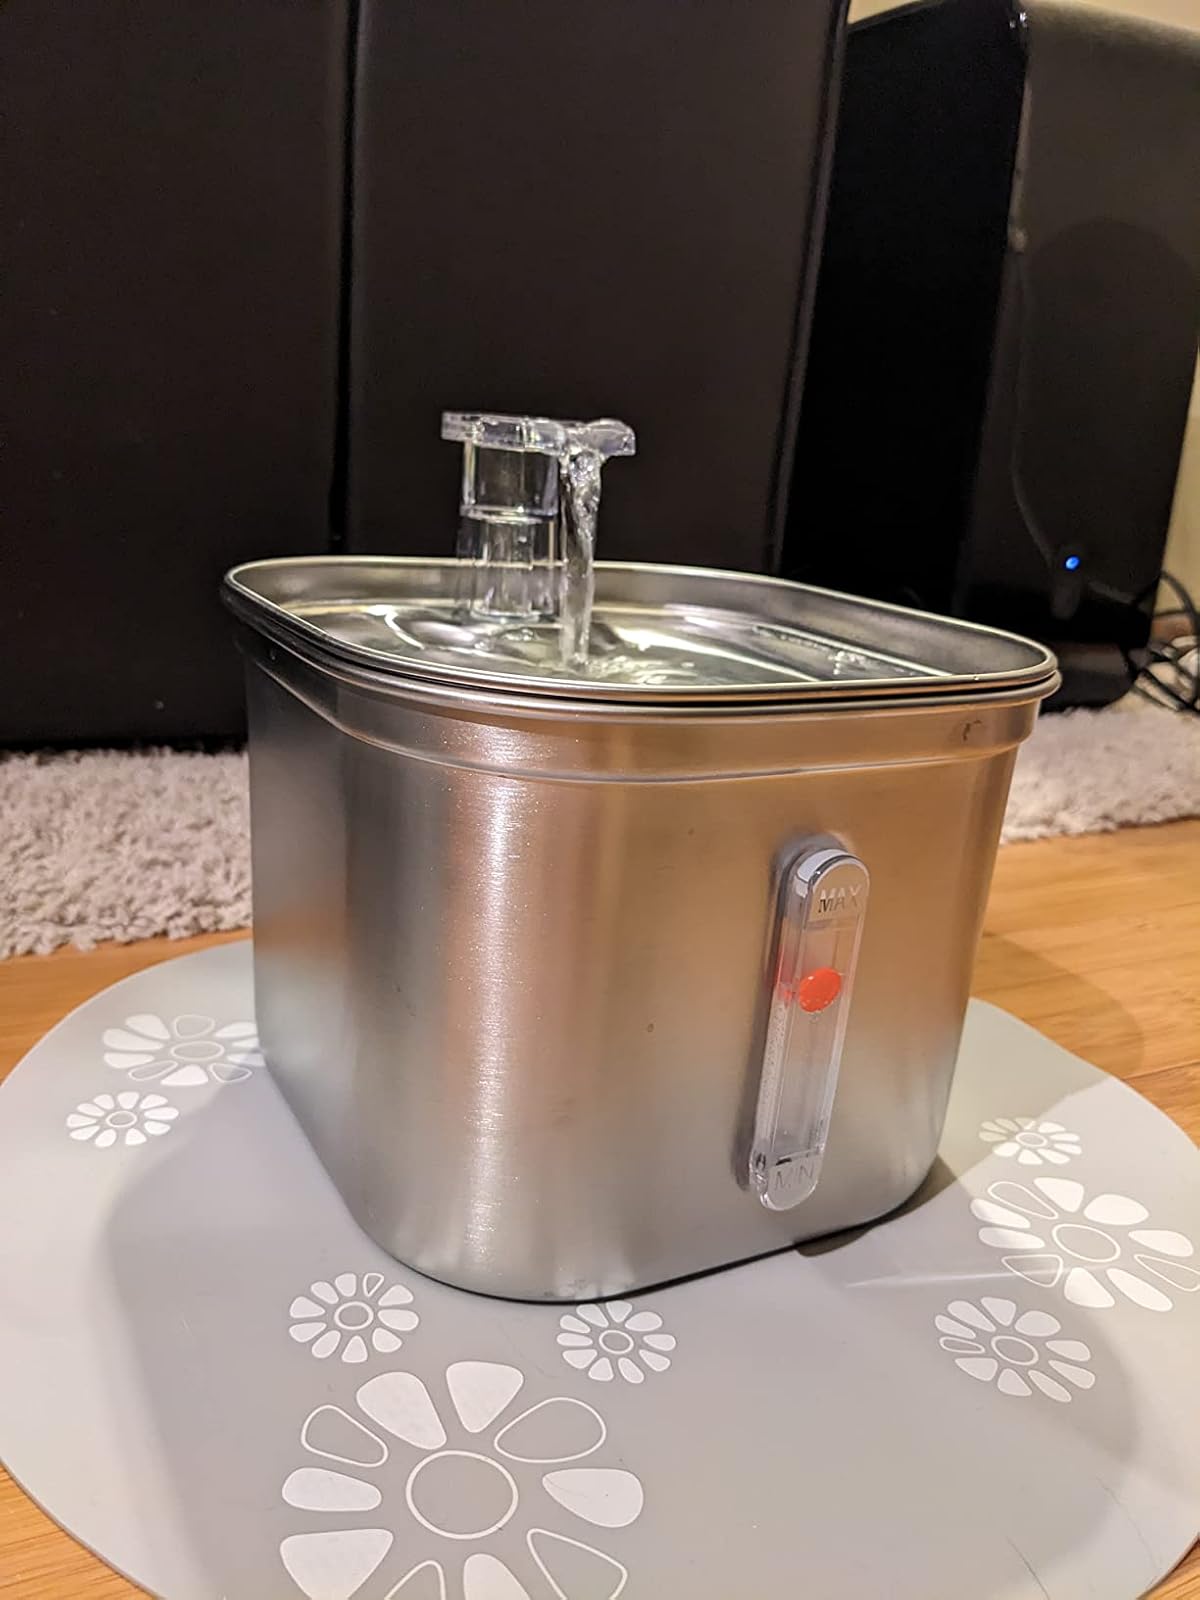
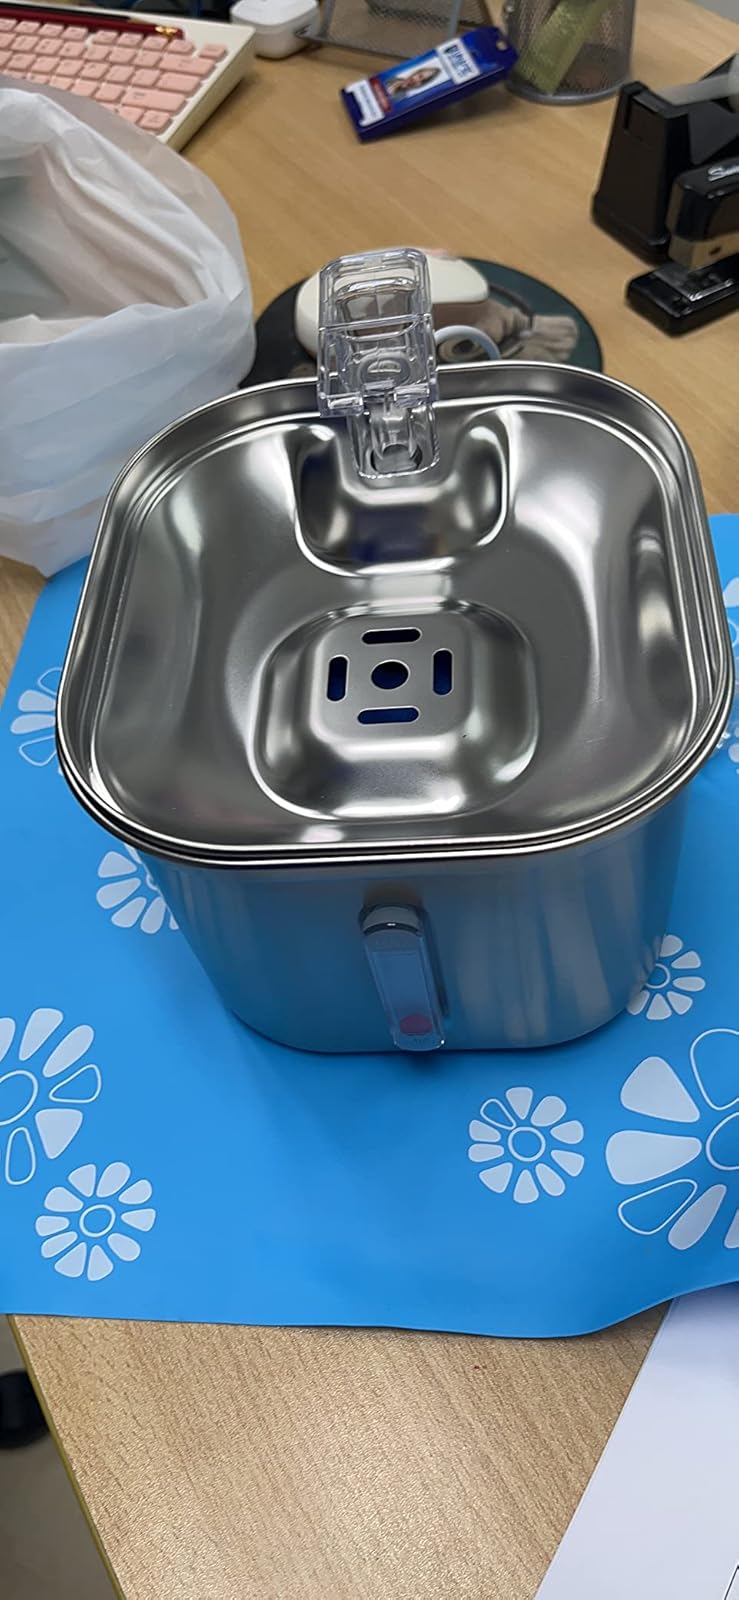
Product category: items_bowl
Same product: yes